Česlovas Sasnauskas

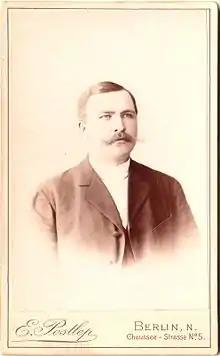

Česlovas Sasnauskas (19 July 1867, in Kapčiamiestis – 18 January 1916, in Saint Petersburg) was a Lithuanian composer.